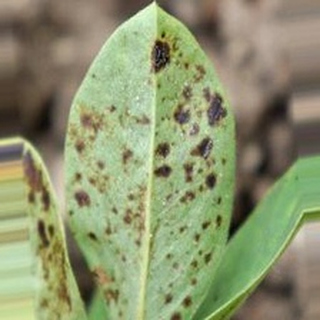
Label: groundnut_rust